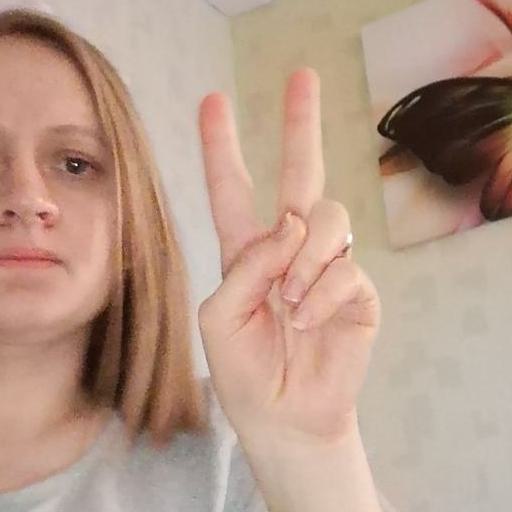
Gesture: peace